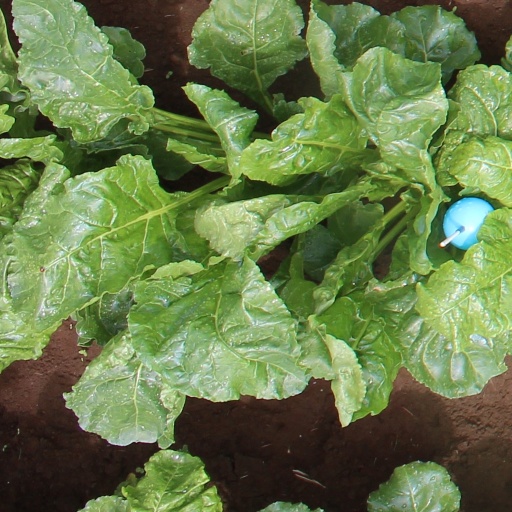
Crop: sugar beet